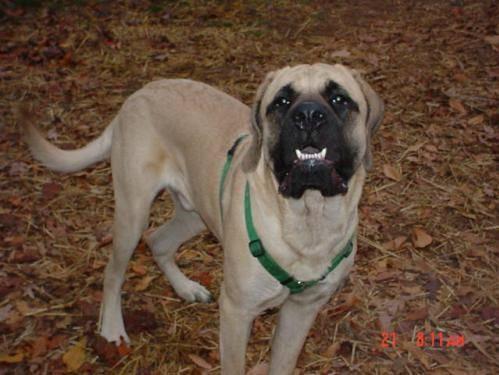
dog